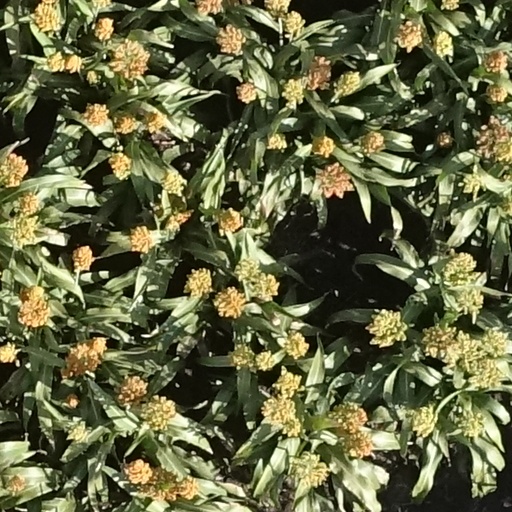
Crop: sorghum